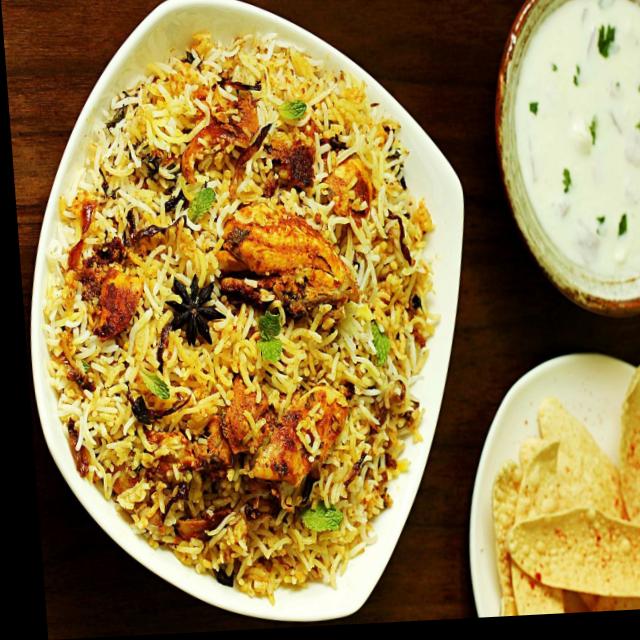
Dish: biryani